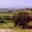
Label: oak_tree